Dalú

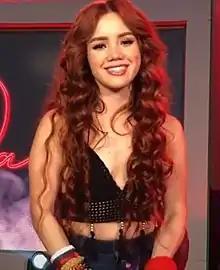
Dalú in 2021

María Fernanda Borunda Medina (Culiacán, Sinaloa; August 29, 1995), artistically known as Dalú, is a Mexican singer-songwriter and music producer. On February 23, 2020, she was the winner of the twelfth generation of the Mexican music program La Academia on Azteca.